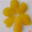
Label: pear